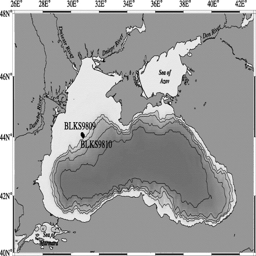
map showing major rivers and core locations